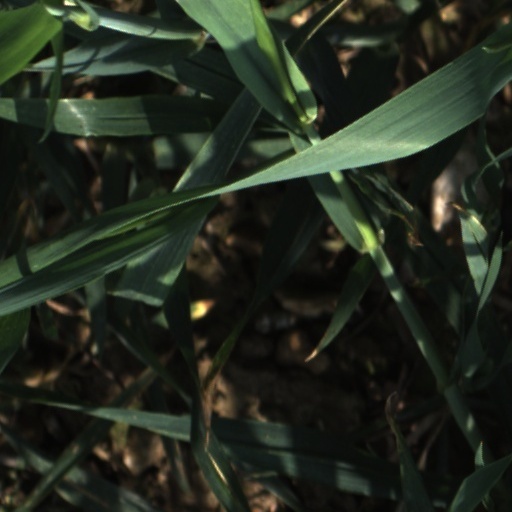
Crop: wheat